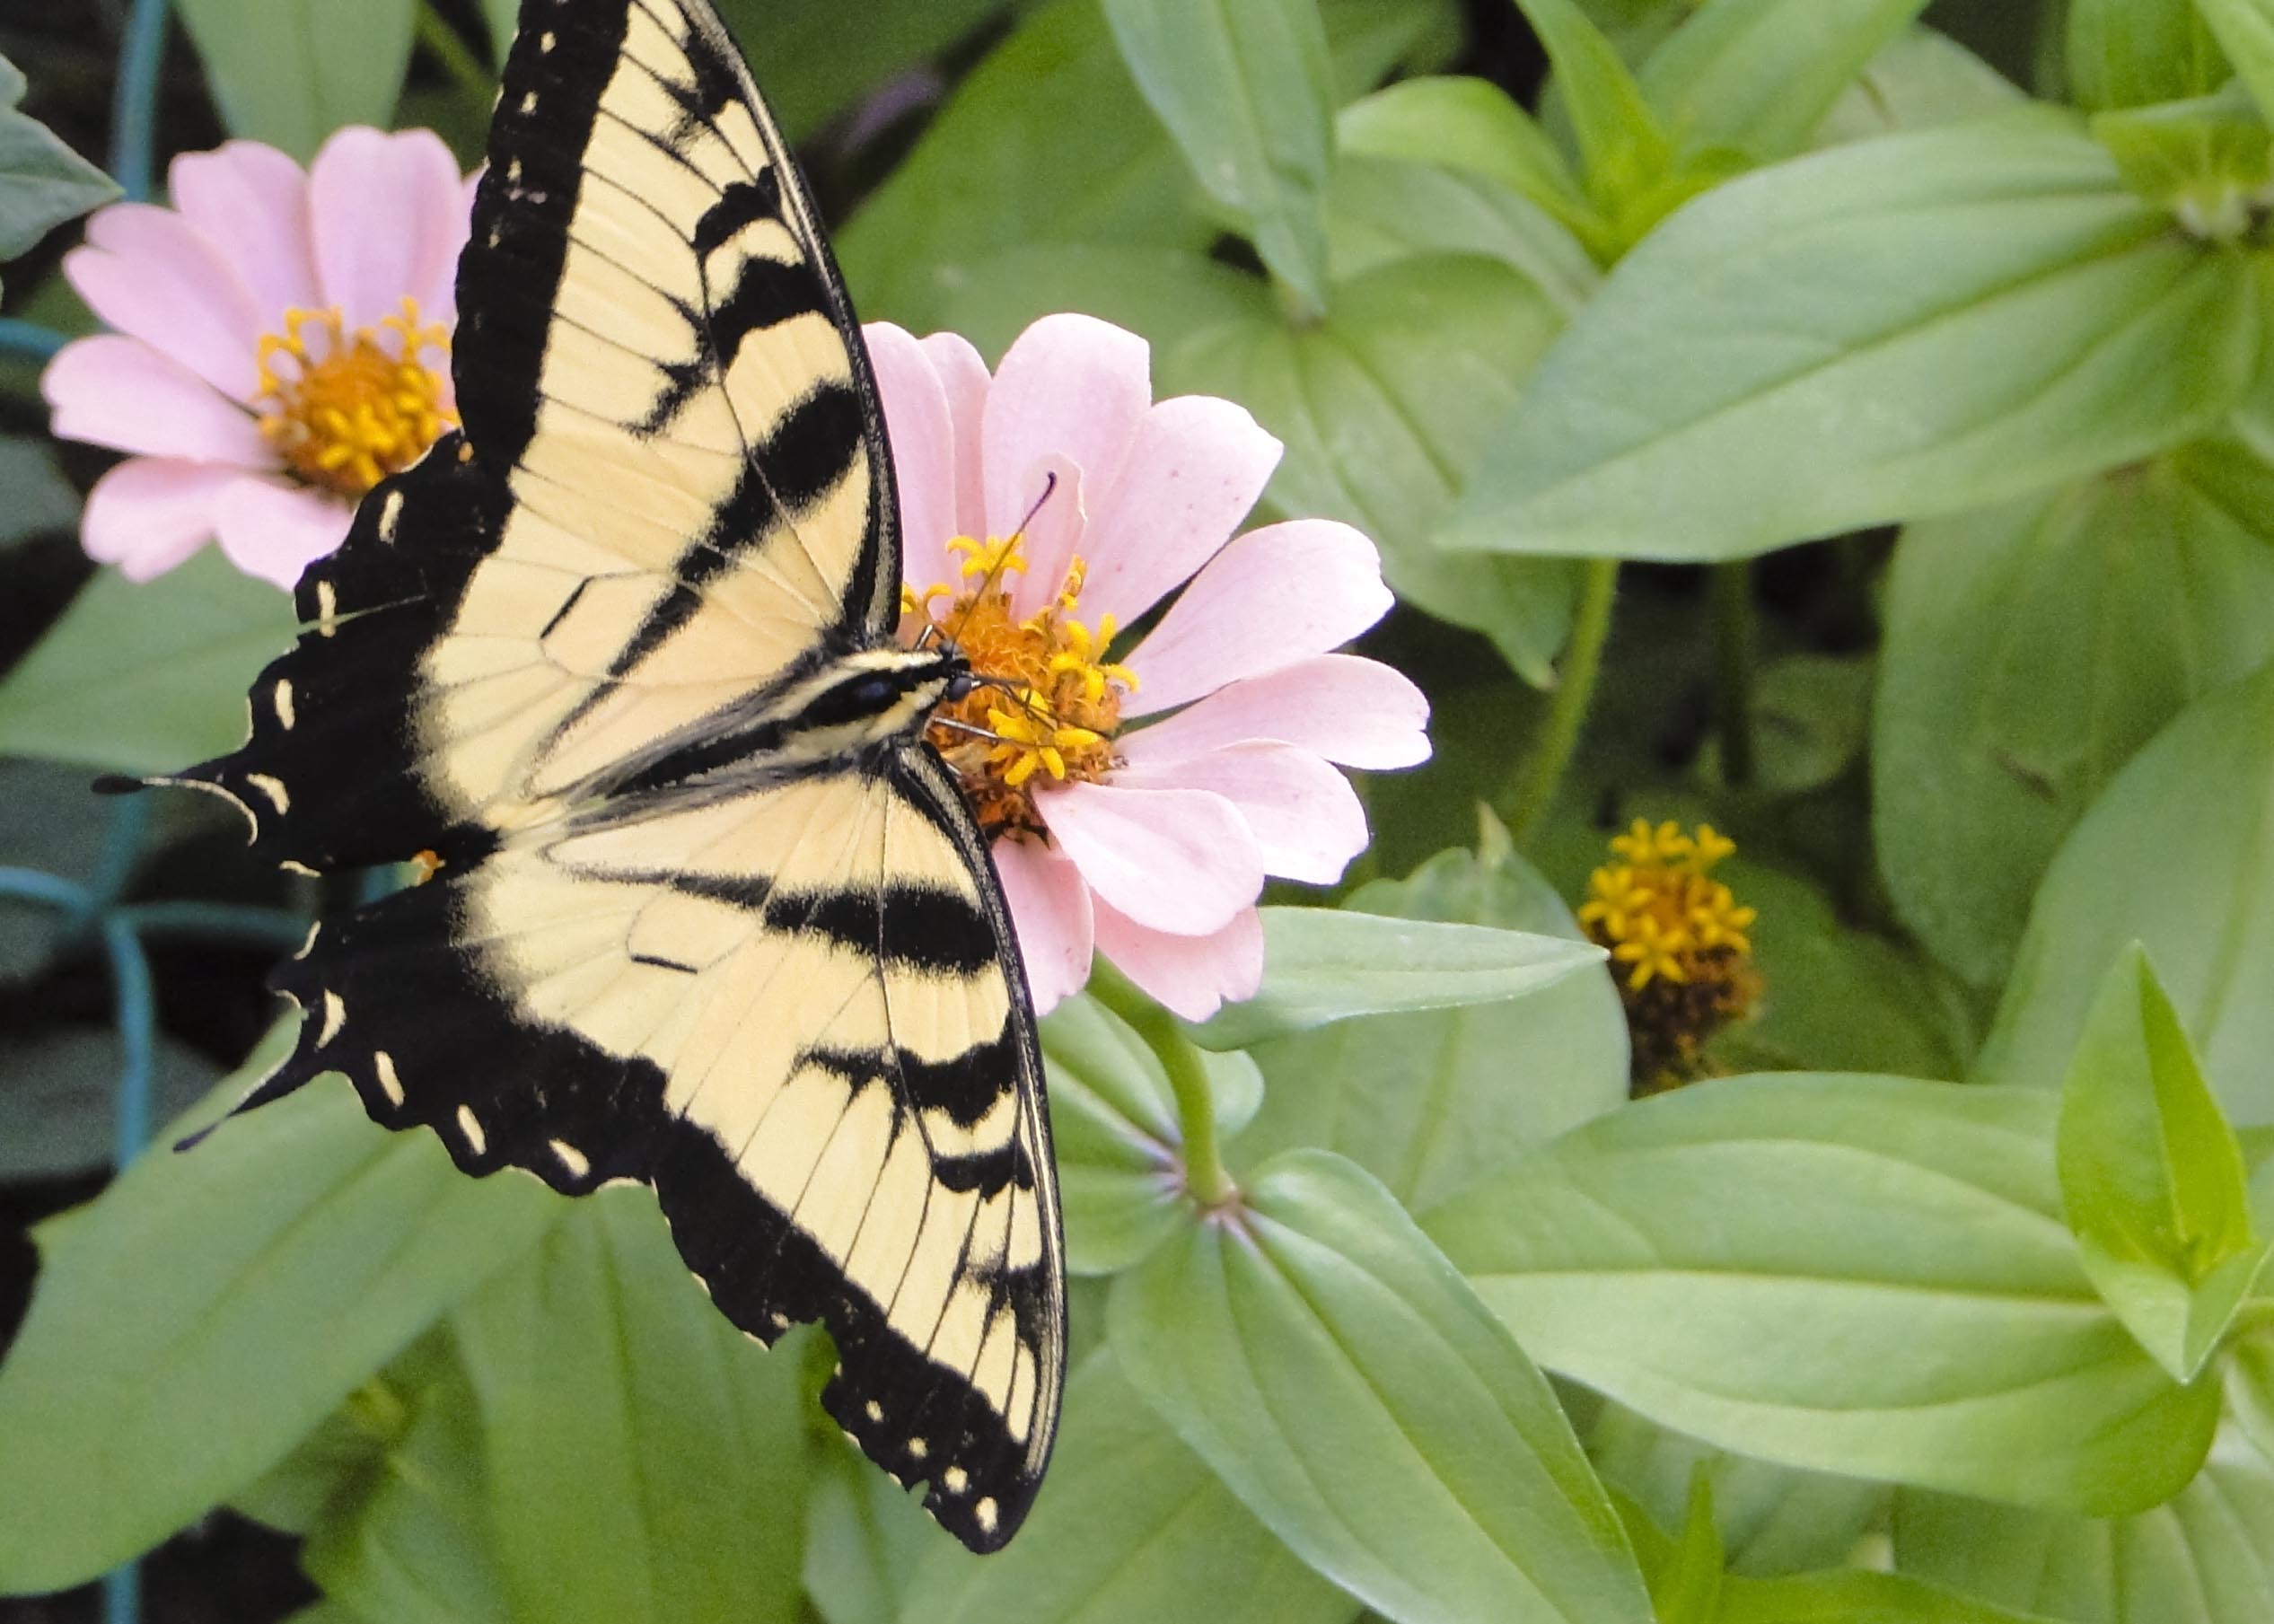
nature, flower, petal, insect, botany, butterfly, flora, fauna, invertebrate, close up, monarch butterfly, beautiful, resting, nectar, macro photography, arthropod, tiger swallowtail, pollinator, moths and butterflies, zinna